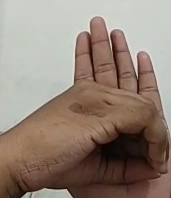
ASL sign: 0